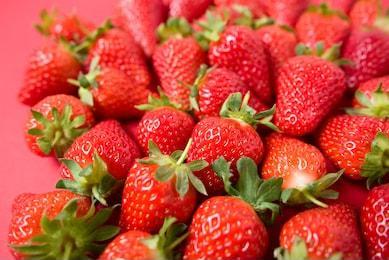
Label: Strawberry